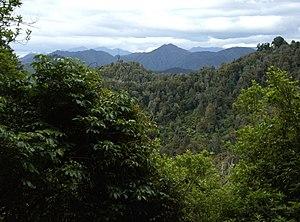
Le parc national de Te Urewera est situé sur l'île du Nord de la Nouvelle-Zélande. Recouvrant une superficie de 2 127 km², il est au nord-est de la région de Hawke's Bay.
Ngai Tuhoe est une tribu maorie dont les terres se trouvent dans la région de l'Urewera de l'île du Nord de Nouvelle-Zélande. Ces terres sont montagneuses, avec d'épaisses forêts et des vallées fluviales, peu propices dans l'ensemble à l'agriculture.